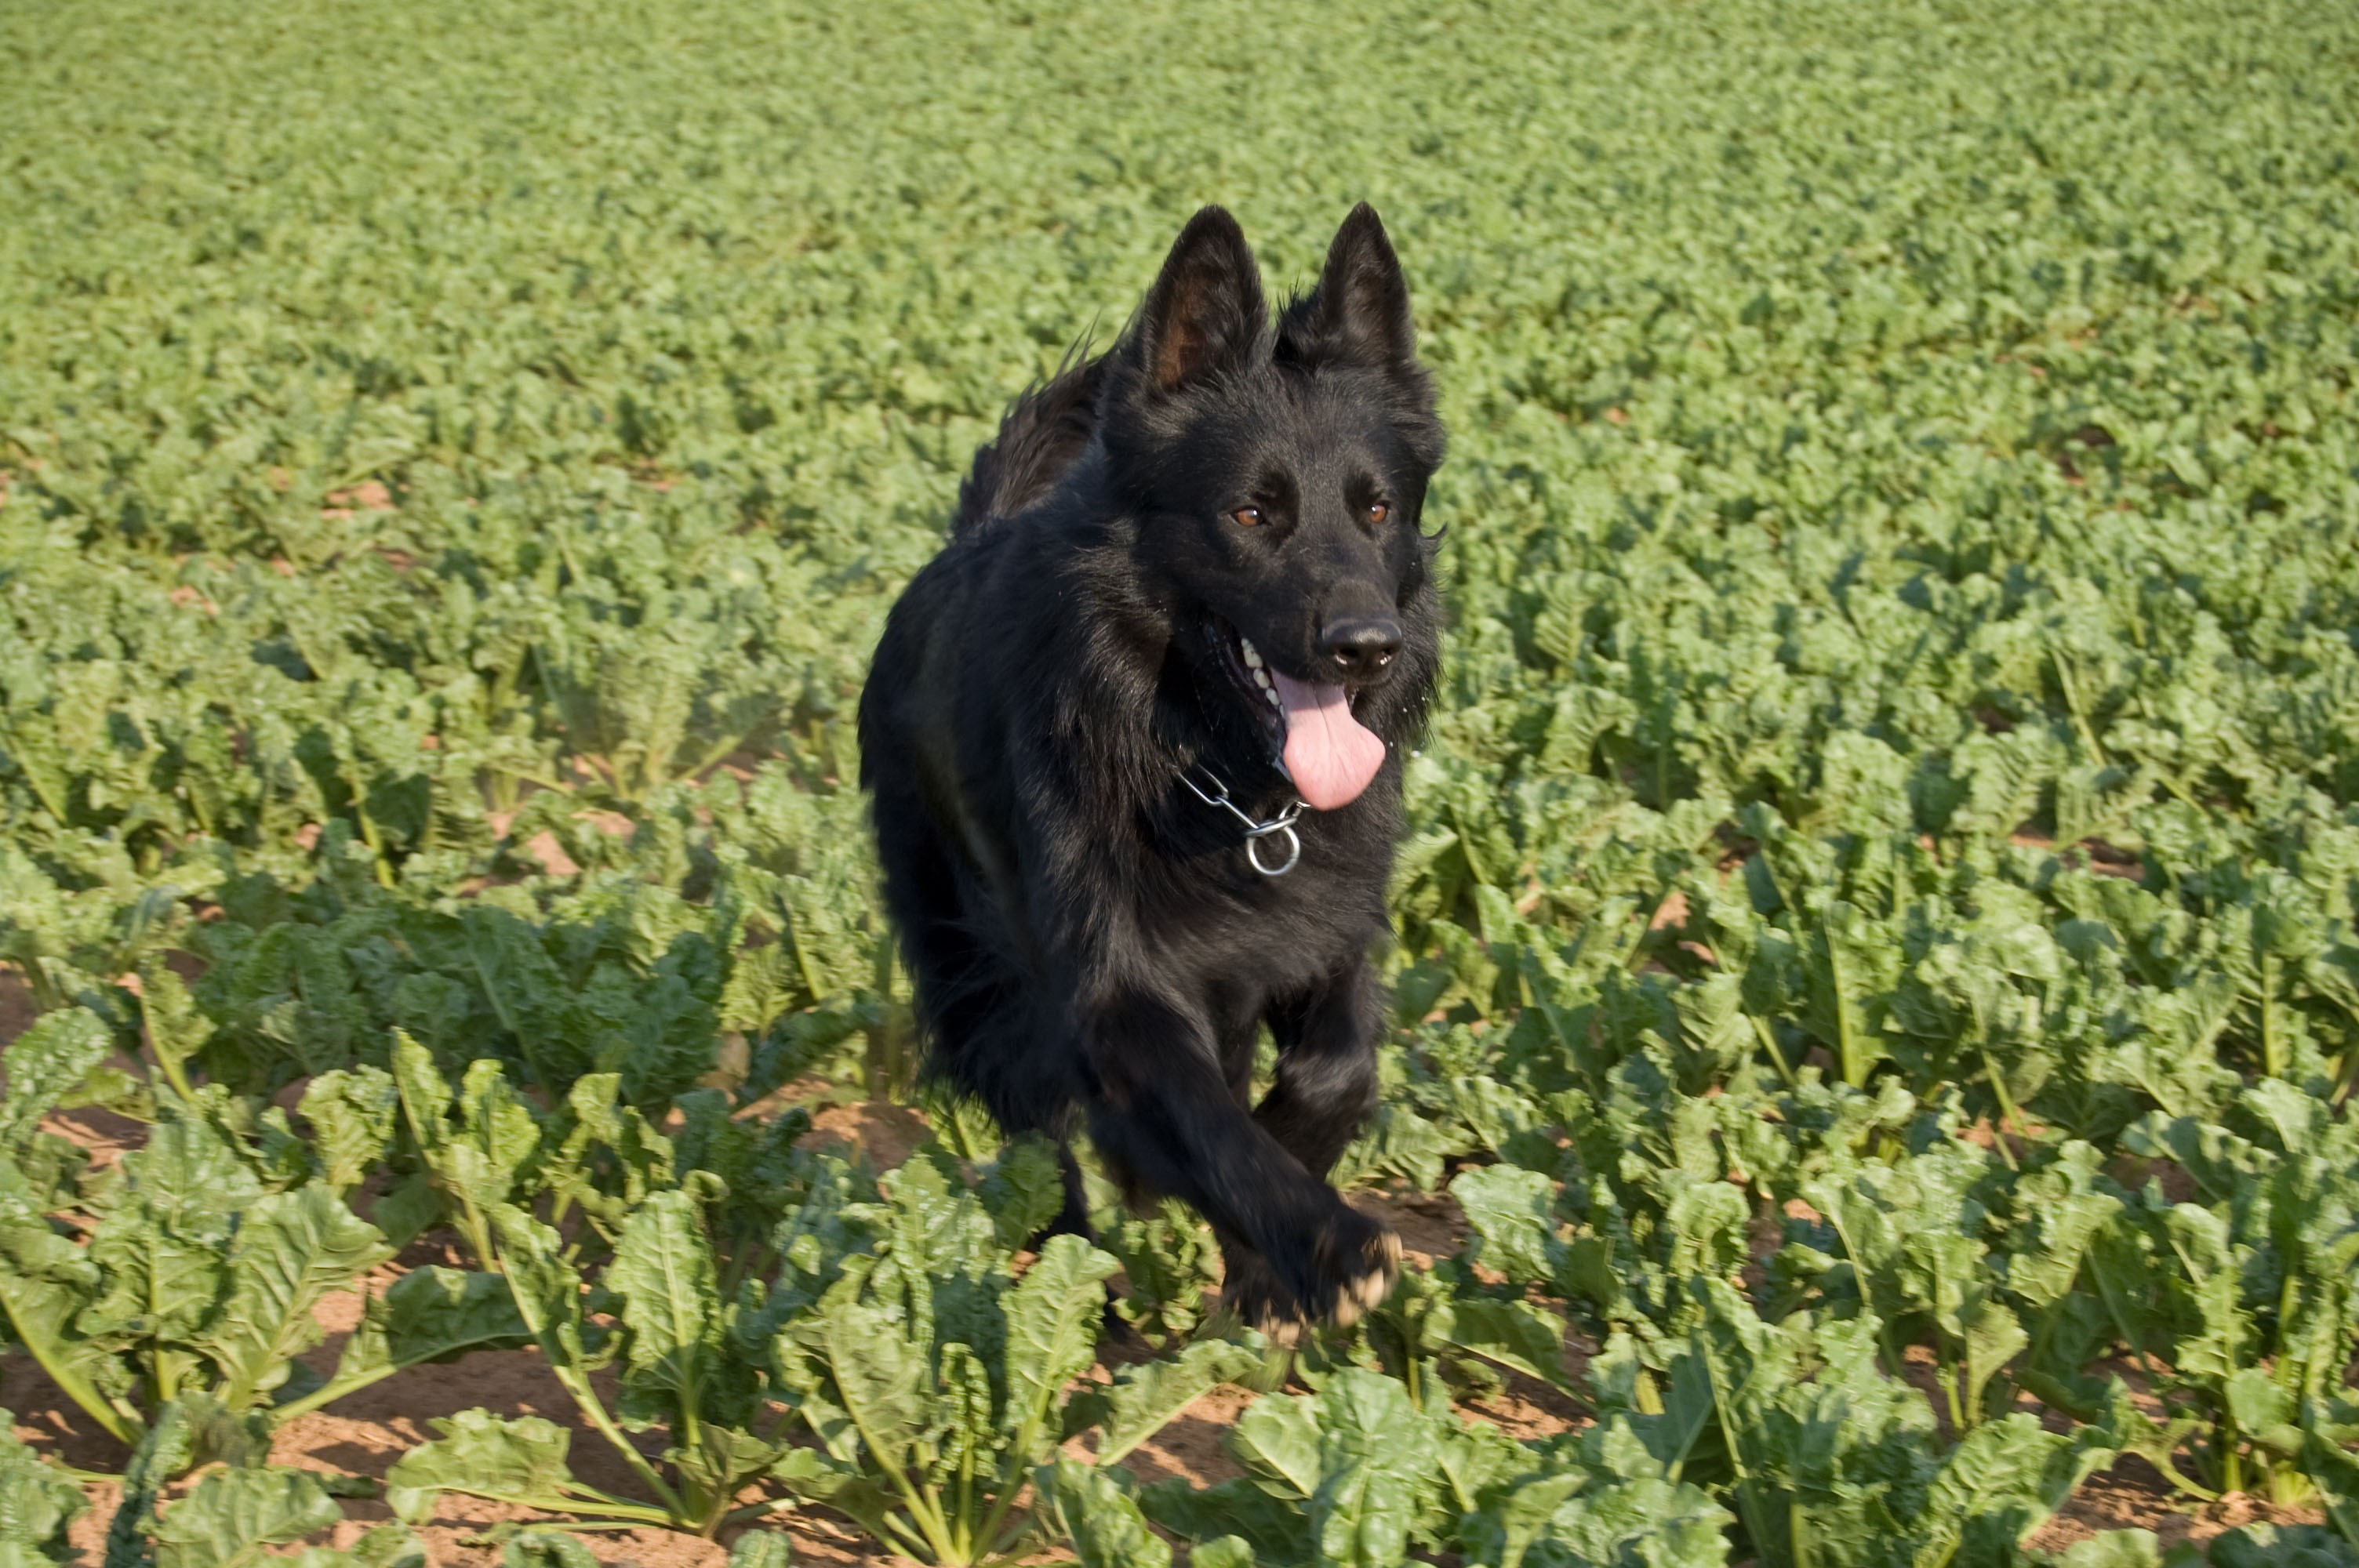
grass, field, lawn, dog, male, fur, mammal, freedom, black, race, vertebrate, beautiful, arable, joy of life, sch fer dog, german longhaired pointer, dog like mammal, dog breed group, german shepherd dog, linen compulsion